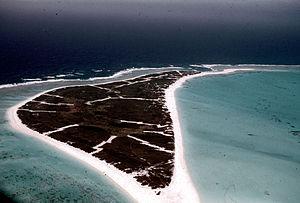
L’atoll de Kure ou Ocean Island est un atoll des îles hawaïennes du Nord-Ouest.